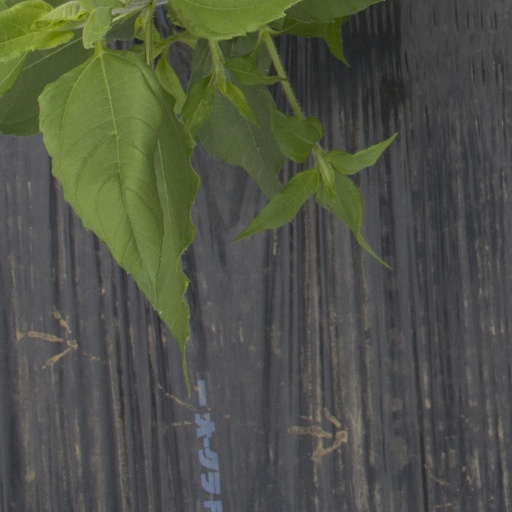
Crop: Jerusalem artichoke